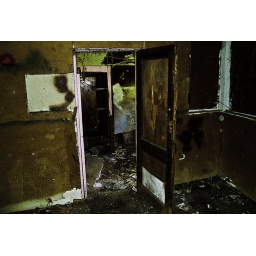
Looking in the bathroom of the Boree house near Lawtey, Florida.